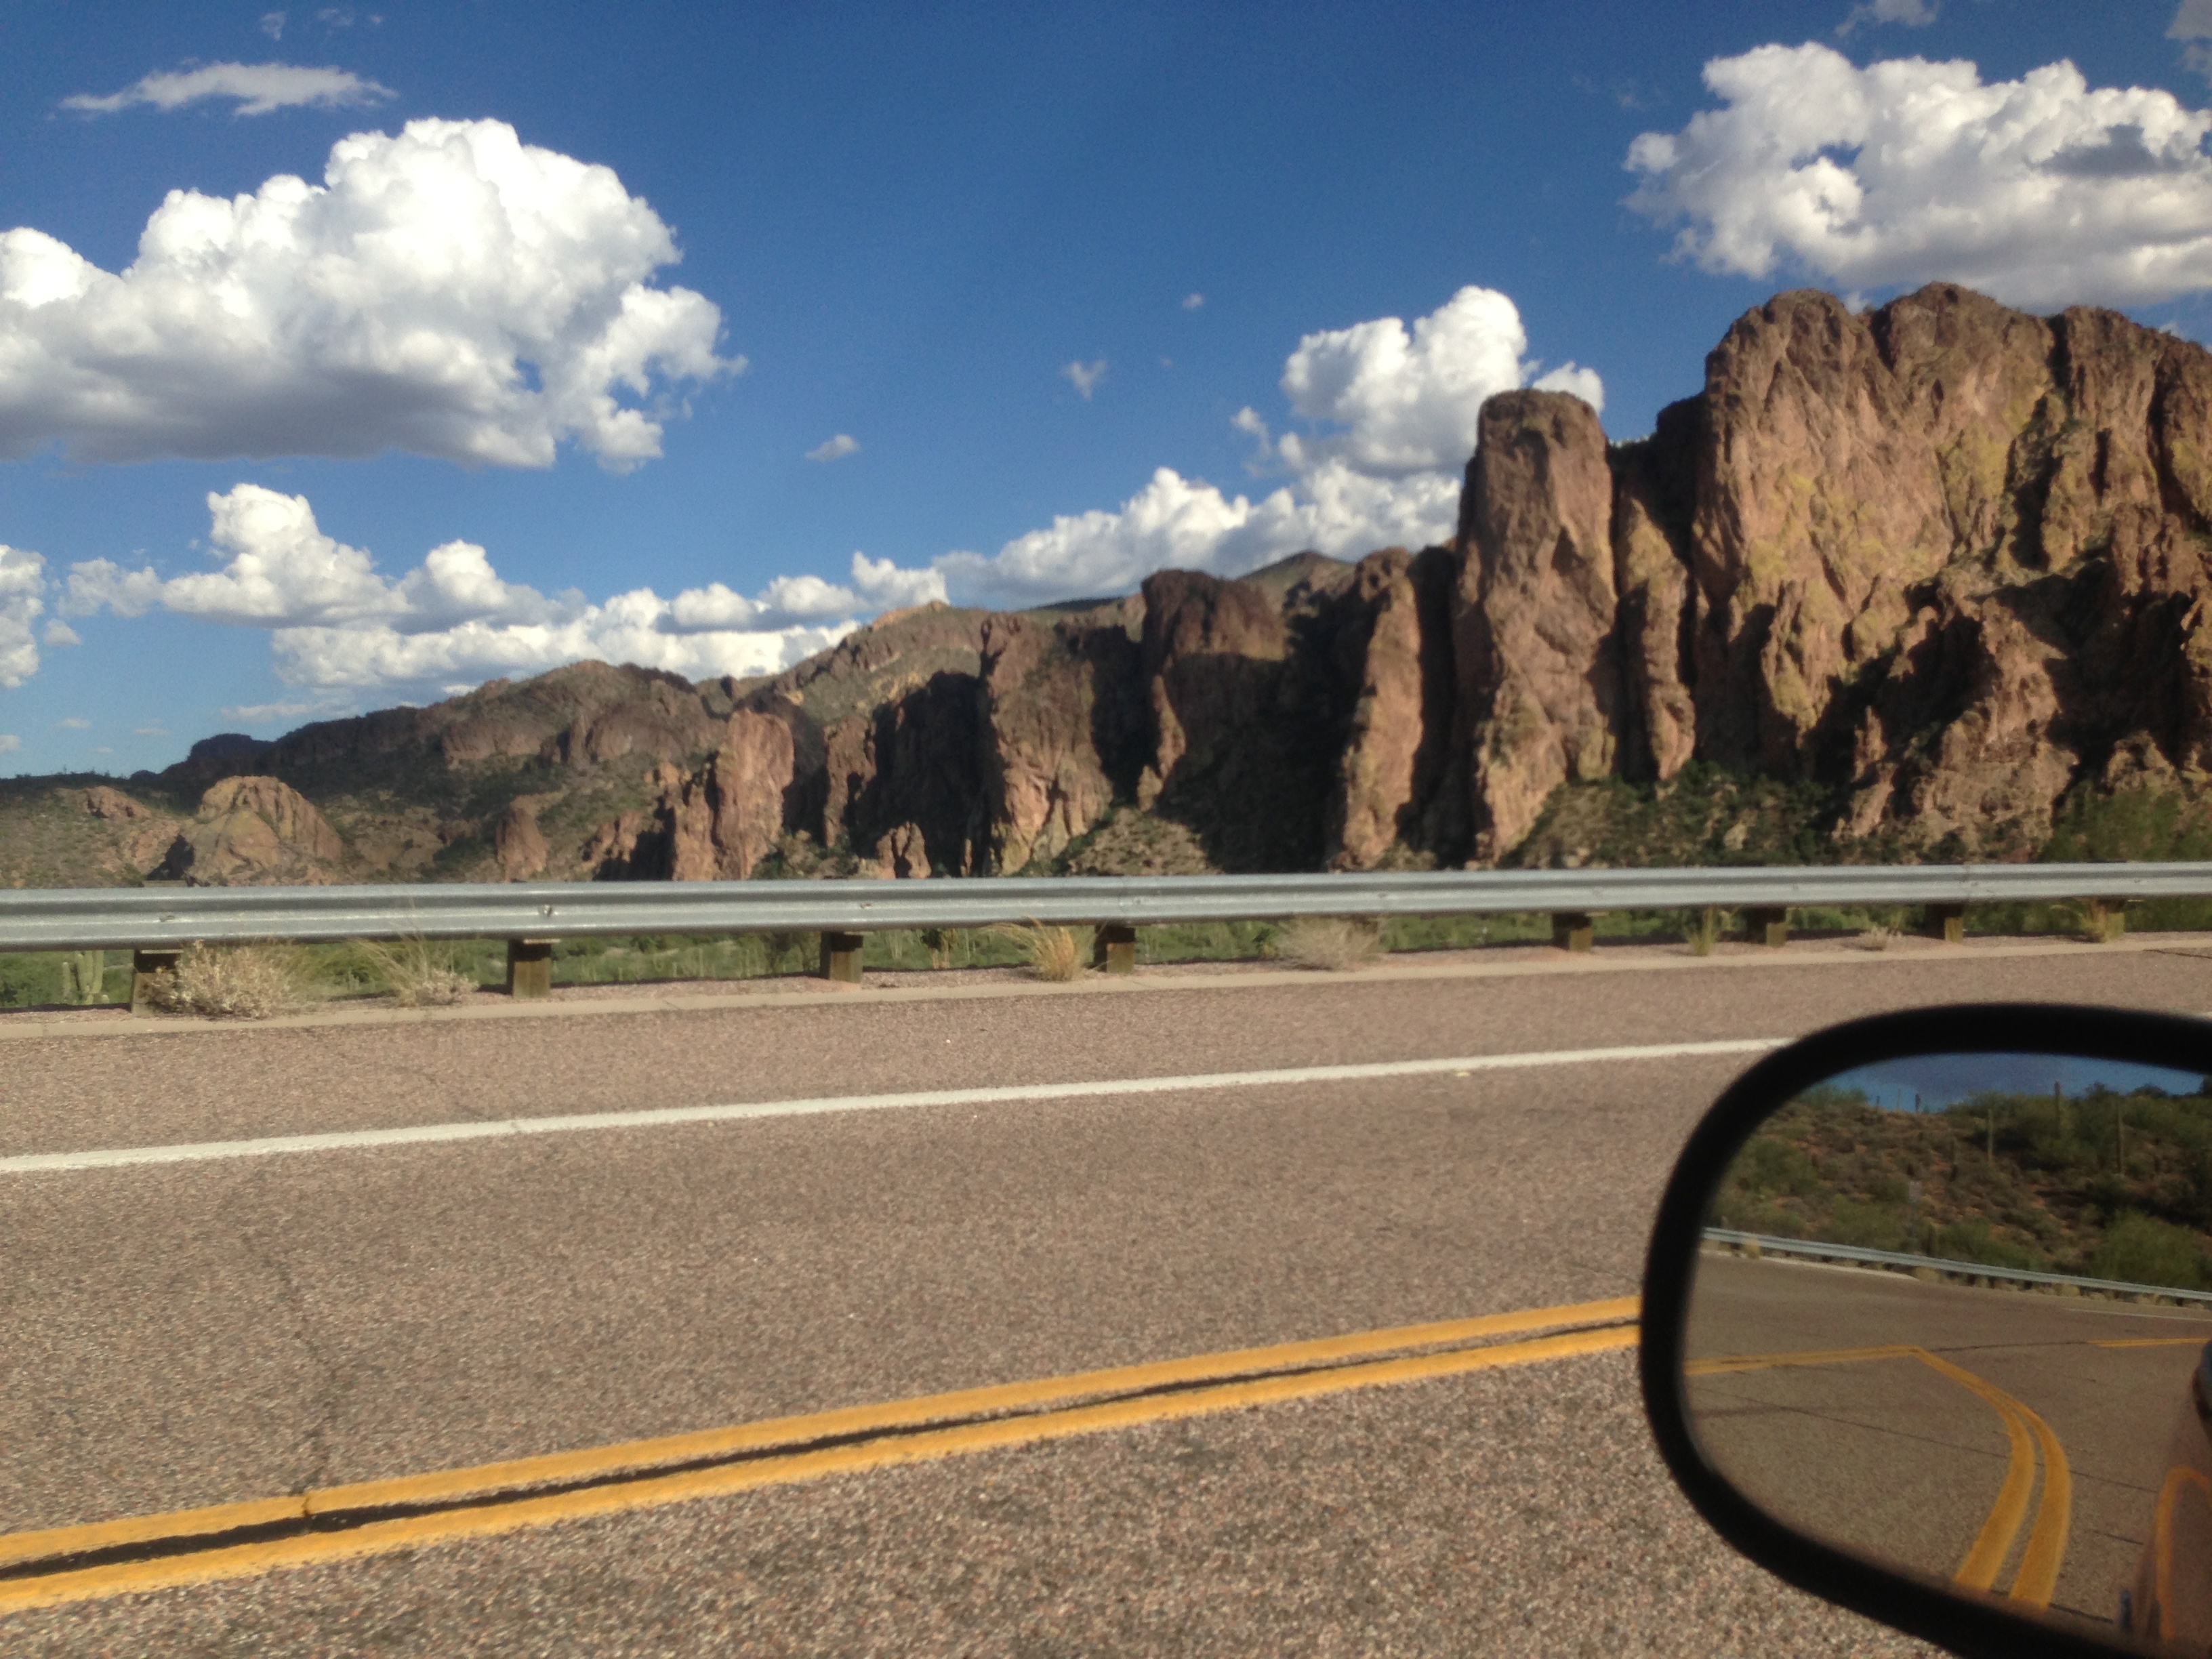
landscape, mountain, cloud, road, highway, valley, mountain range, road trip, badlands, mountainous landforms